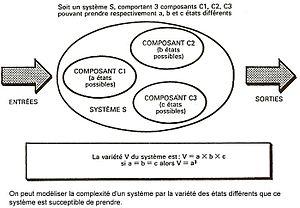
La cybernétique est l'étude des mécanismes d'information des systèmes complexes, explorés en vue d'être standardisés lors des conférences Macy et décrits en 1947 par Norbert Wiener dans ce but. Des scientifiques d'horizons très divers et parmi les plus brillants de l'époque participèrent à ce projet interdisciplinaire de 1942 à 1953 : mathématiciens, logiciens, ingénieurs, physiologistes, anthropologues, psychologues, etc. Les contours parfois flous de cet ensemble de recherches s'articulent toutefois autour du concept clé de rétroaction ou mécanisme téléologique. Leur but était de donner une vision unifiée des domaines naissants de l'automatique, de l'électronique et de la théorie mathématique de l'information, en tant que « théorie entière de la commande et de la communication, aussi bien chez l'animal que dans la machine ».